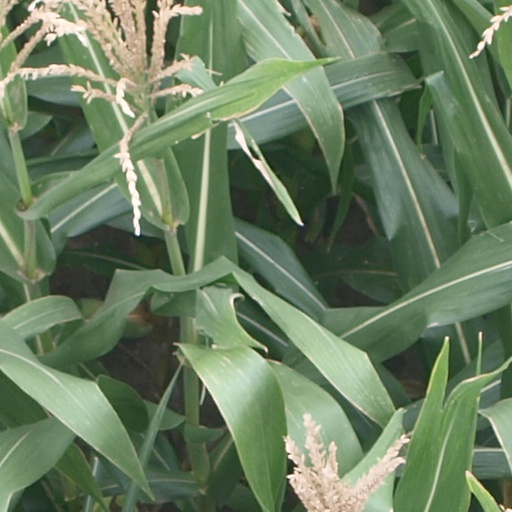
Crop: maize; corn